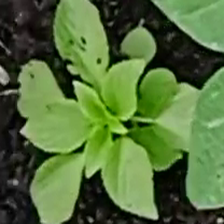
Weed species: Lamber_Quarter_plant(Chenopodium )